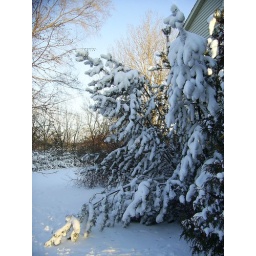
The muhgo pine on the SW side of the house bent under the weight of our 12/01/06 snow.